Brighton

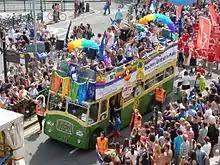
Brighton Pride 2014 bus

The Lanes which is characterised by a labyrinth of narrow alleyways form a retail, leisure and residential area near the seafront, following the street pattern of the original fishing village. The Lanes contain predominantly clothing stores, jewellers, antique shops, restaurants and pubs.